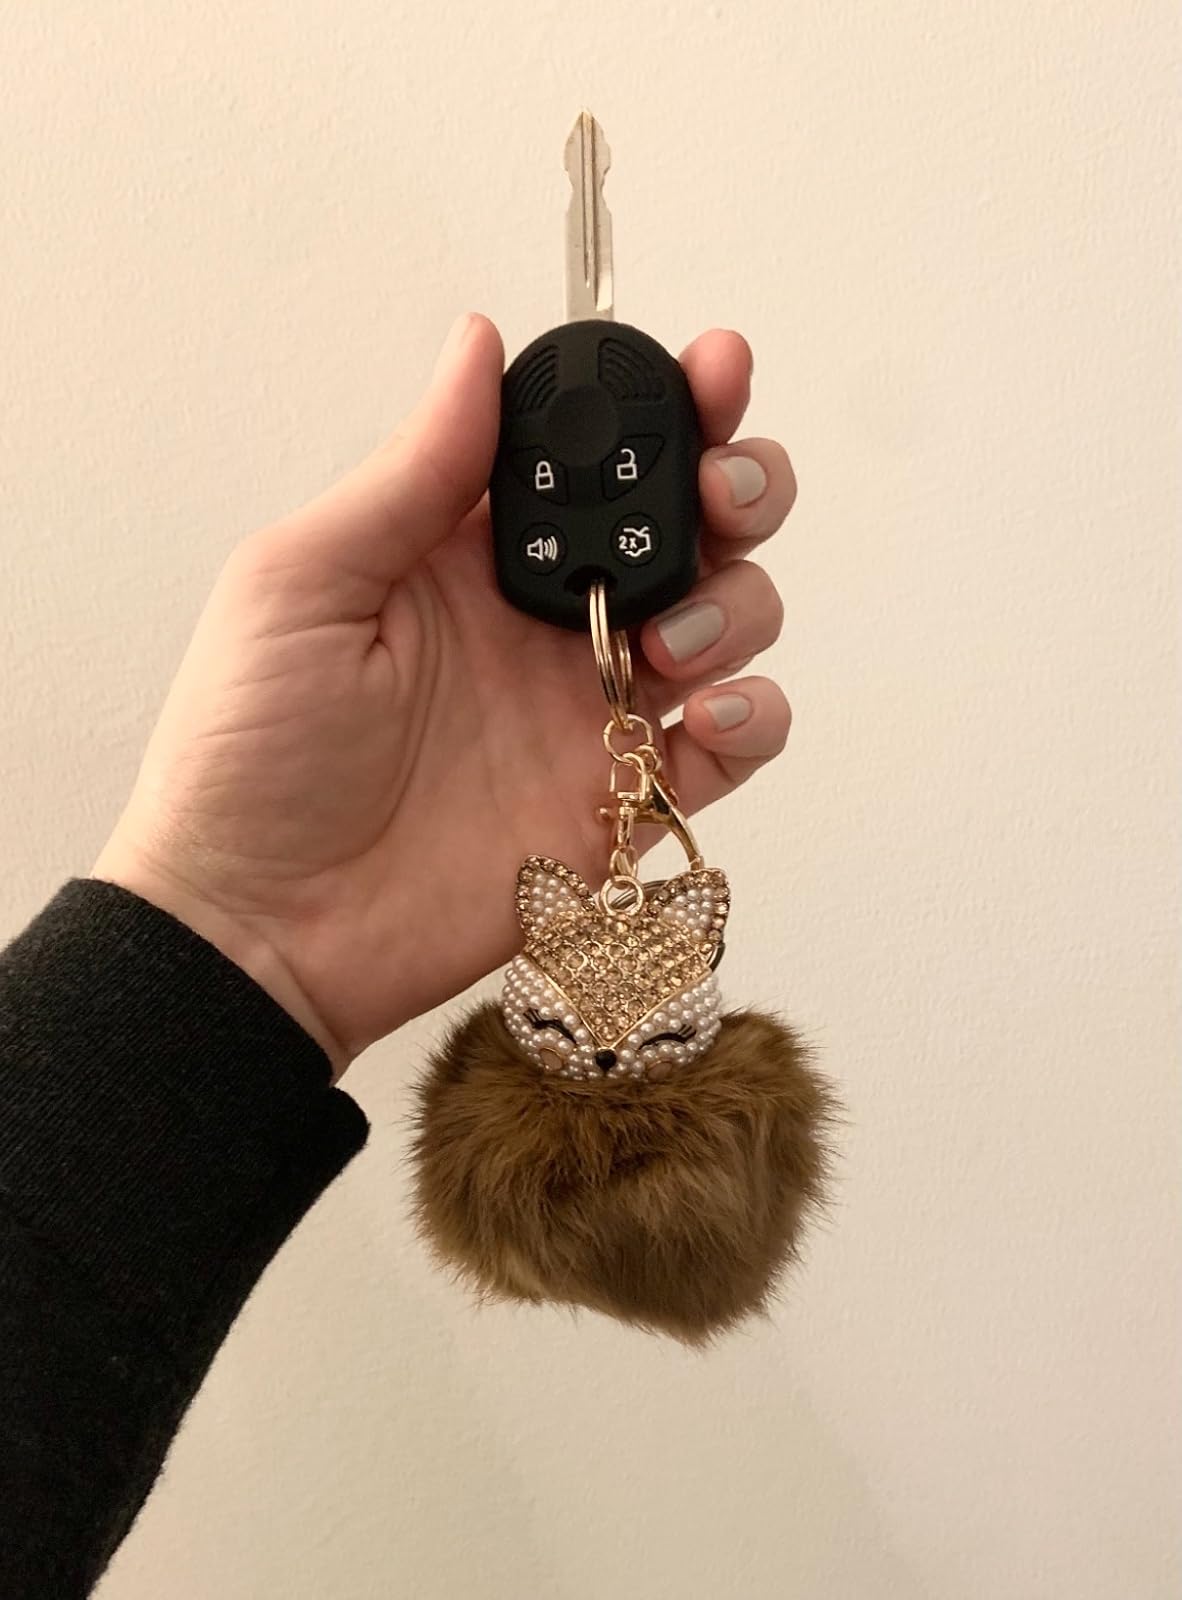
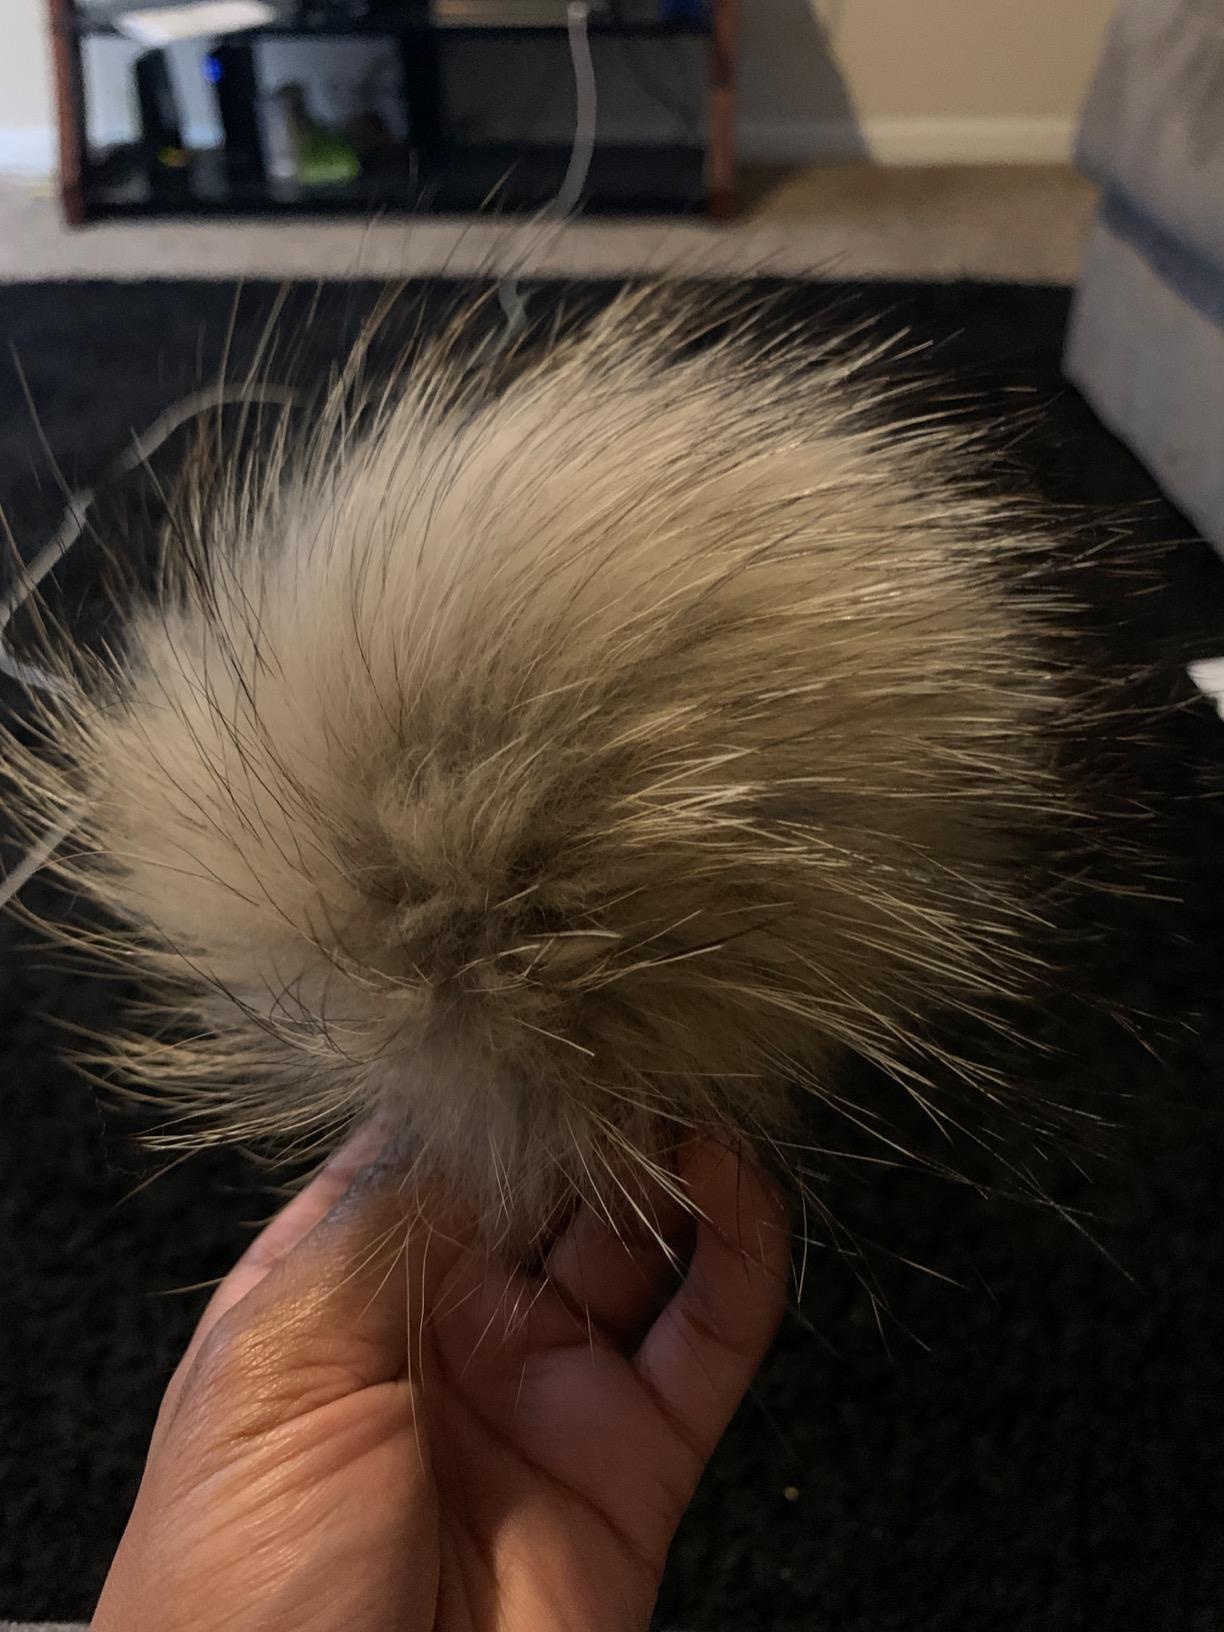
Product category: accessories_keychain
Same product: no